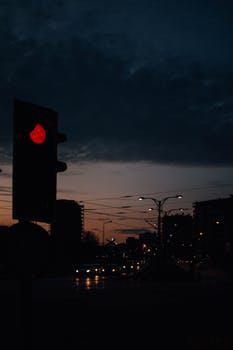
Label: Watermark